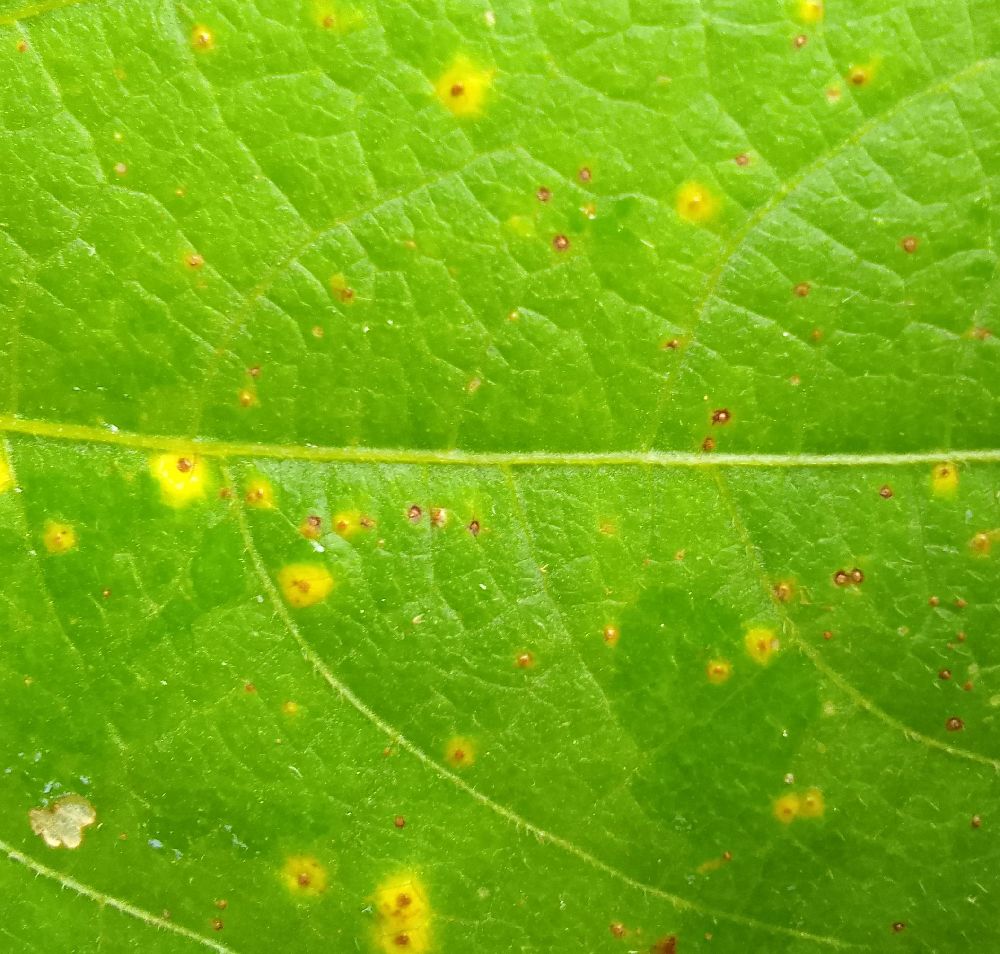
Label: rust